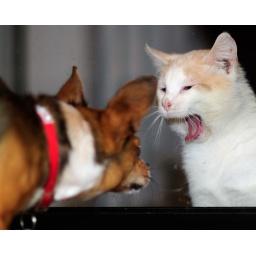
Stray cat yawning at our dog Pepper as he has a near nervous breakdown!